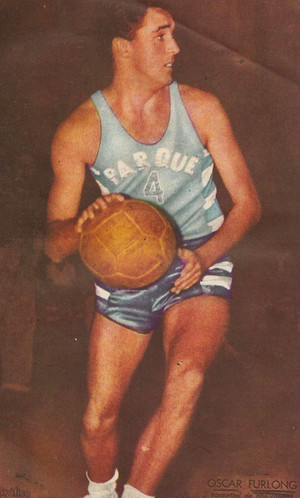
Oscar Alberto Furlong est un joueur de basket-ball argentin.
L'équipe d'Argentine de basket-ball est la sélection des meilleurs joueurs argentins de basket-ball. Elle est placée sous l'égide de la Fédération argentine de basket-ball.